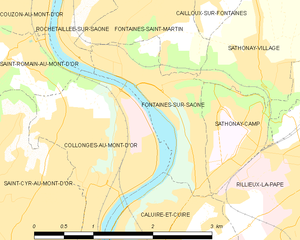
Carte des communes françaises